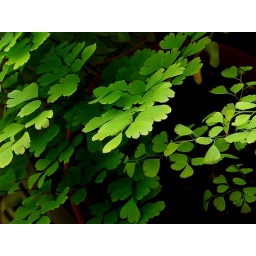
fern in the balcony